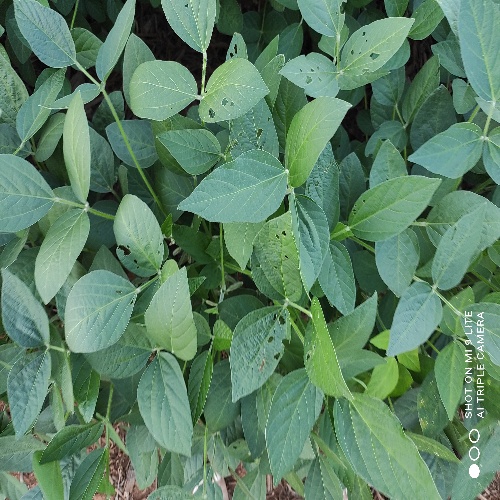
Label: Caterpillar